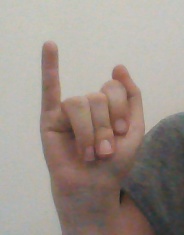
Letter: meem